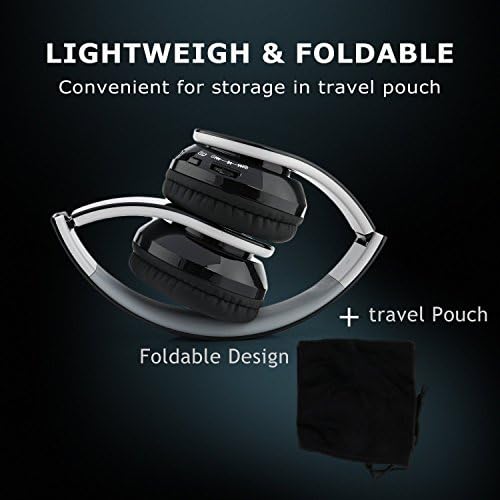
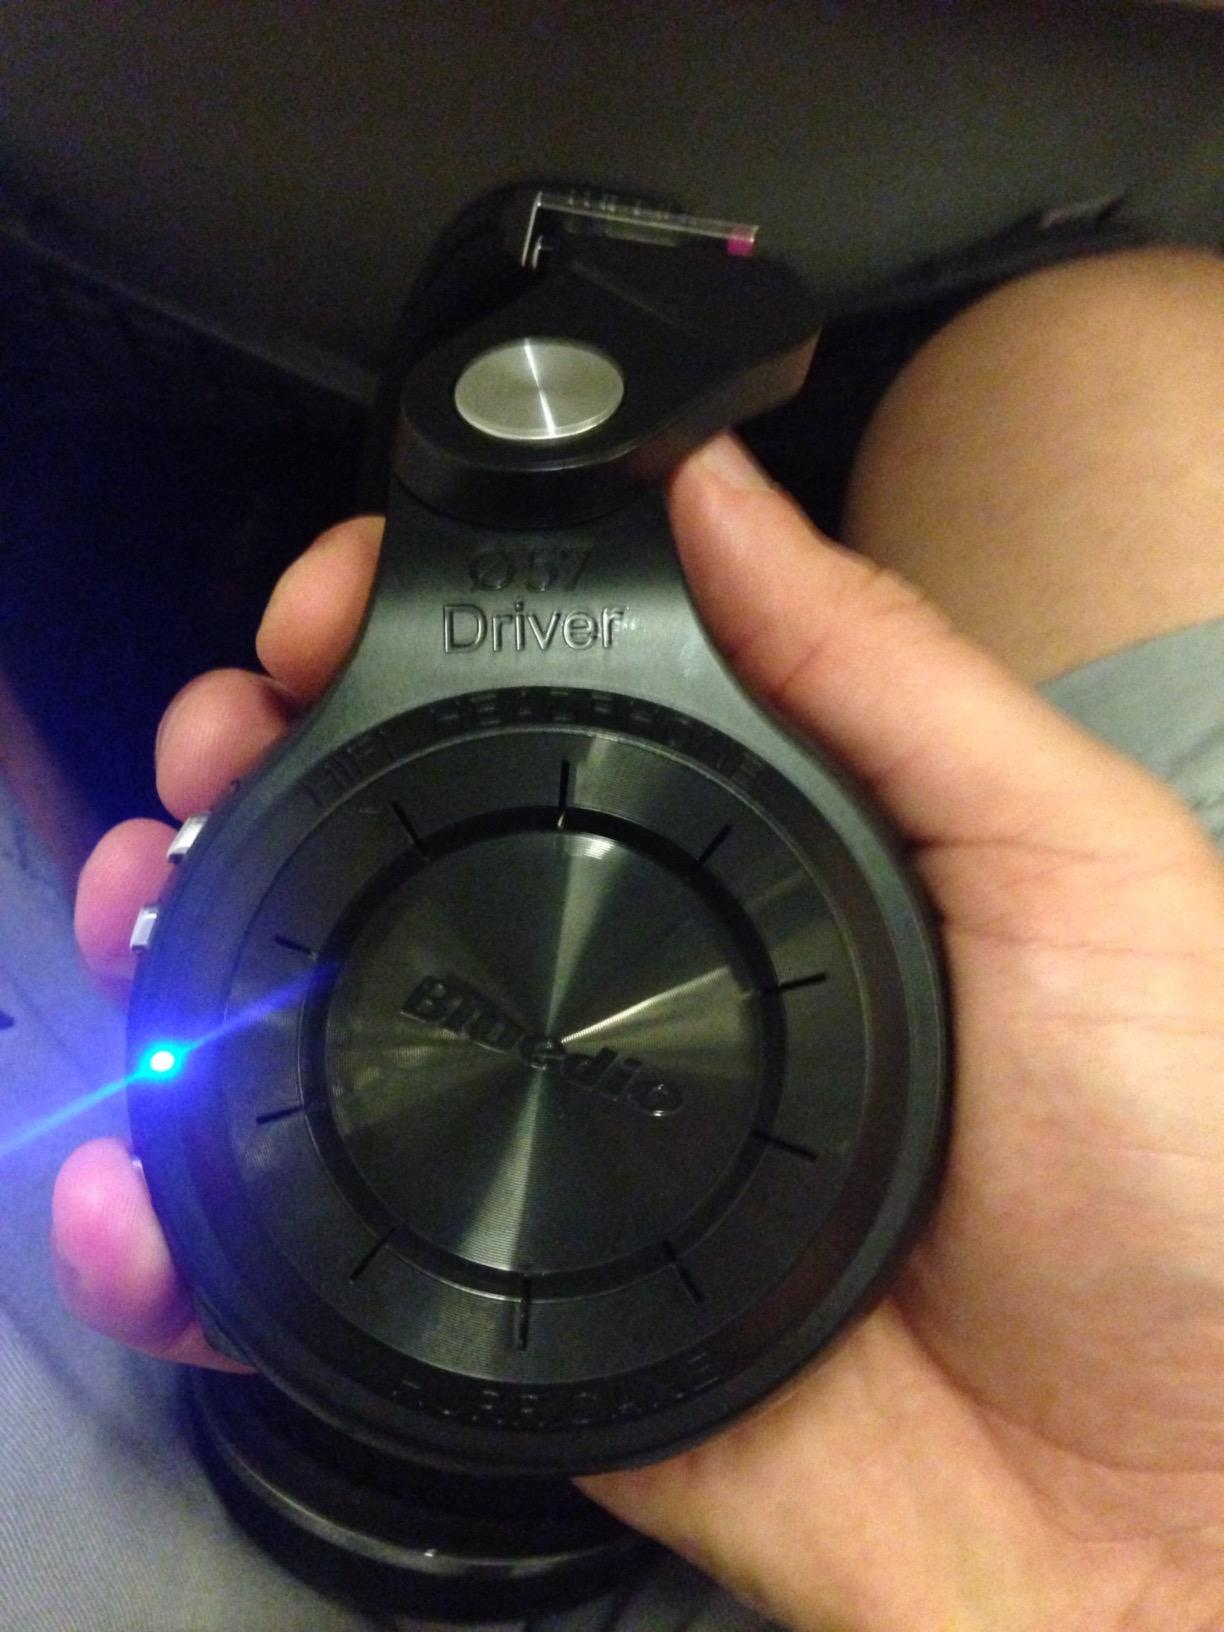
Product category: headphones
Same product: no